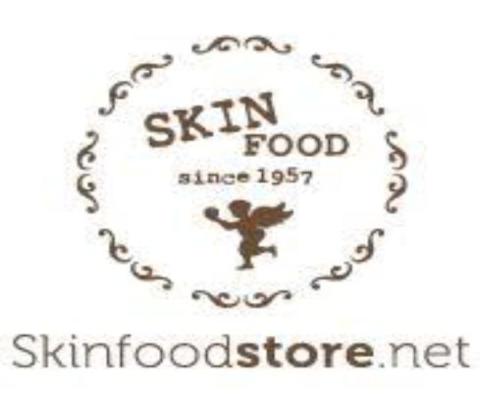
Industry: Necessities